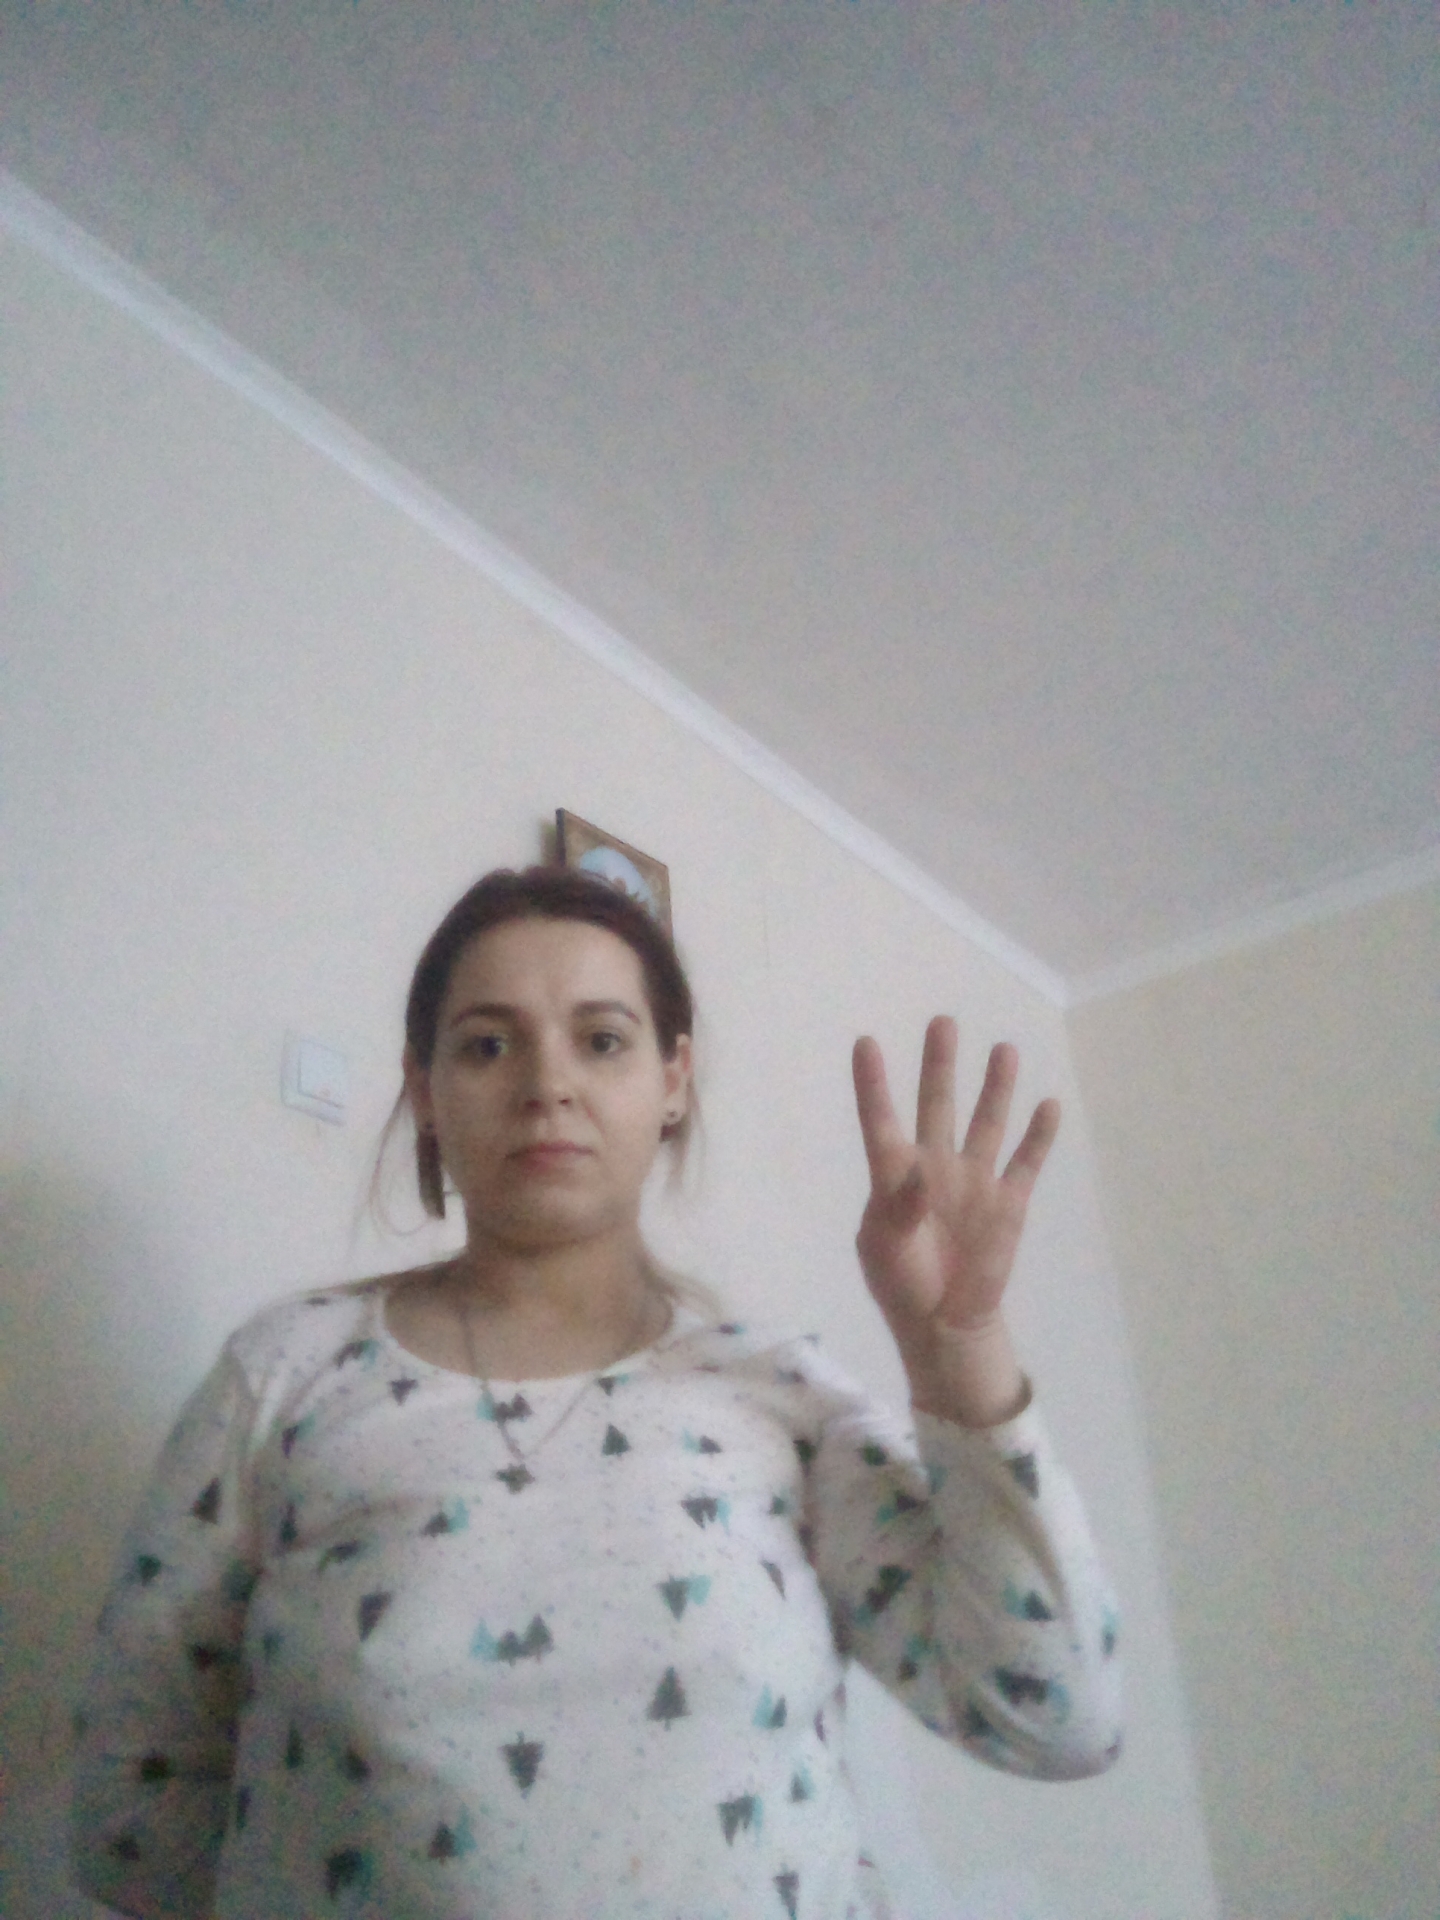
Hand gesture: four